Pope Francis

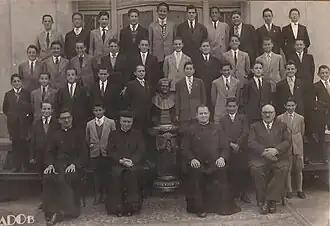
Jorge Mario Bergoglio (fourth boy from the left in the third row from the top) at age 12, Salesian College ( 1948–1949)

Pope Francis was born Jorge Mario Bergoglio on 17 December 1936 in Flores, a neighbourhood of Buenos Aires. He was the eldest of the five children of Mario José Bergoglio and Regina María Sívori. Mario Bergoglio was an Italian immigrant and an accountant from Piedmont. Regina Sívori was a housewife born in Buenos Aires to a family of northern Italian origin. Mario Bergoglio's family left Italy in 1929 to escape the fascist rule of Benito Mussolini. According to María Elena Bergoglio, the Pope's only living sibling, the family did not emigrate for economic reasons. His other siblings were Oscar Adrián, Marta Regina, and Alberto Horacio. His niece, Cristina Bergoglio, is a painter based in Madrid, Spain.